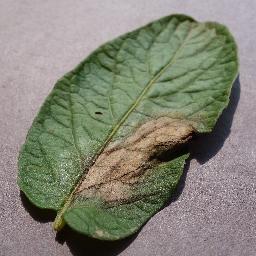
Label: Potato___Late_blight